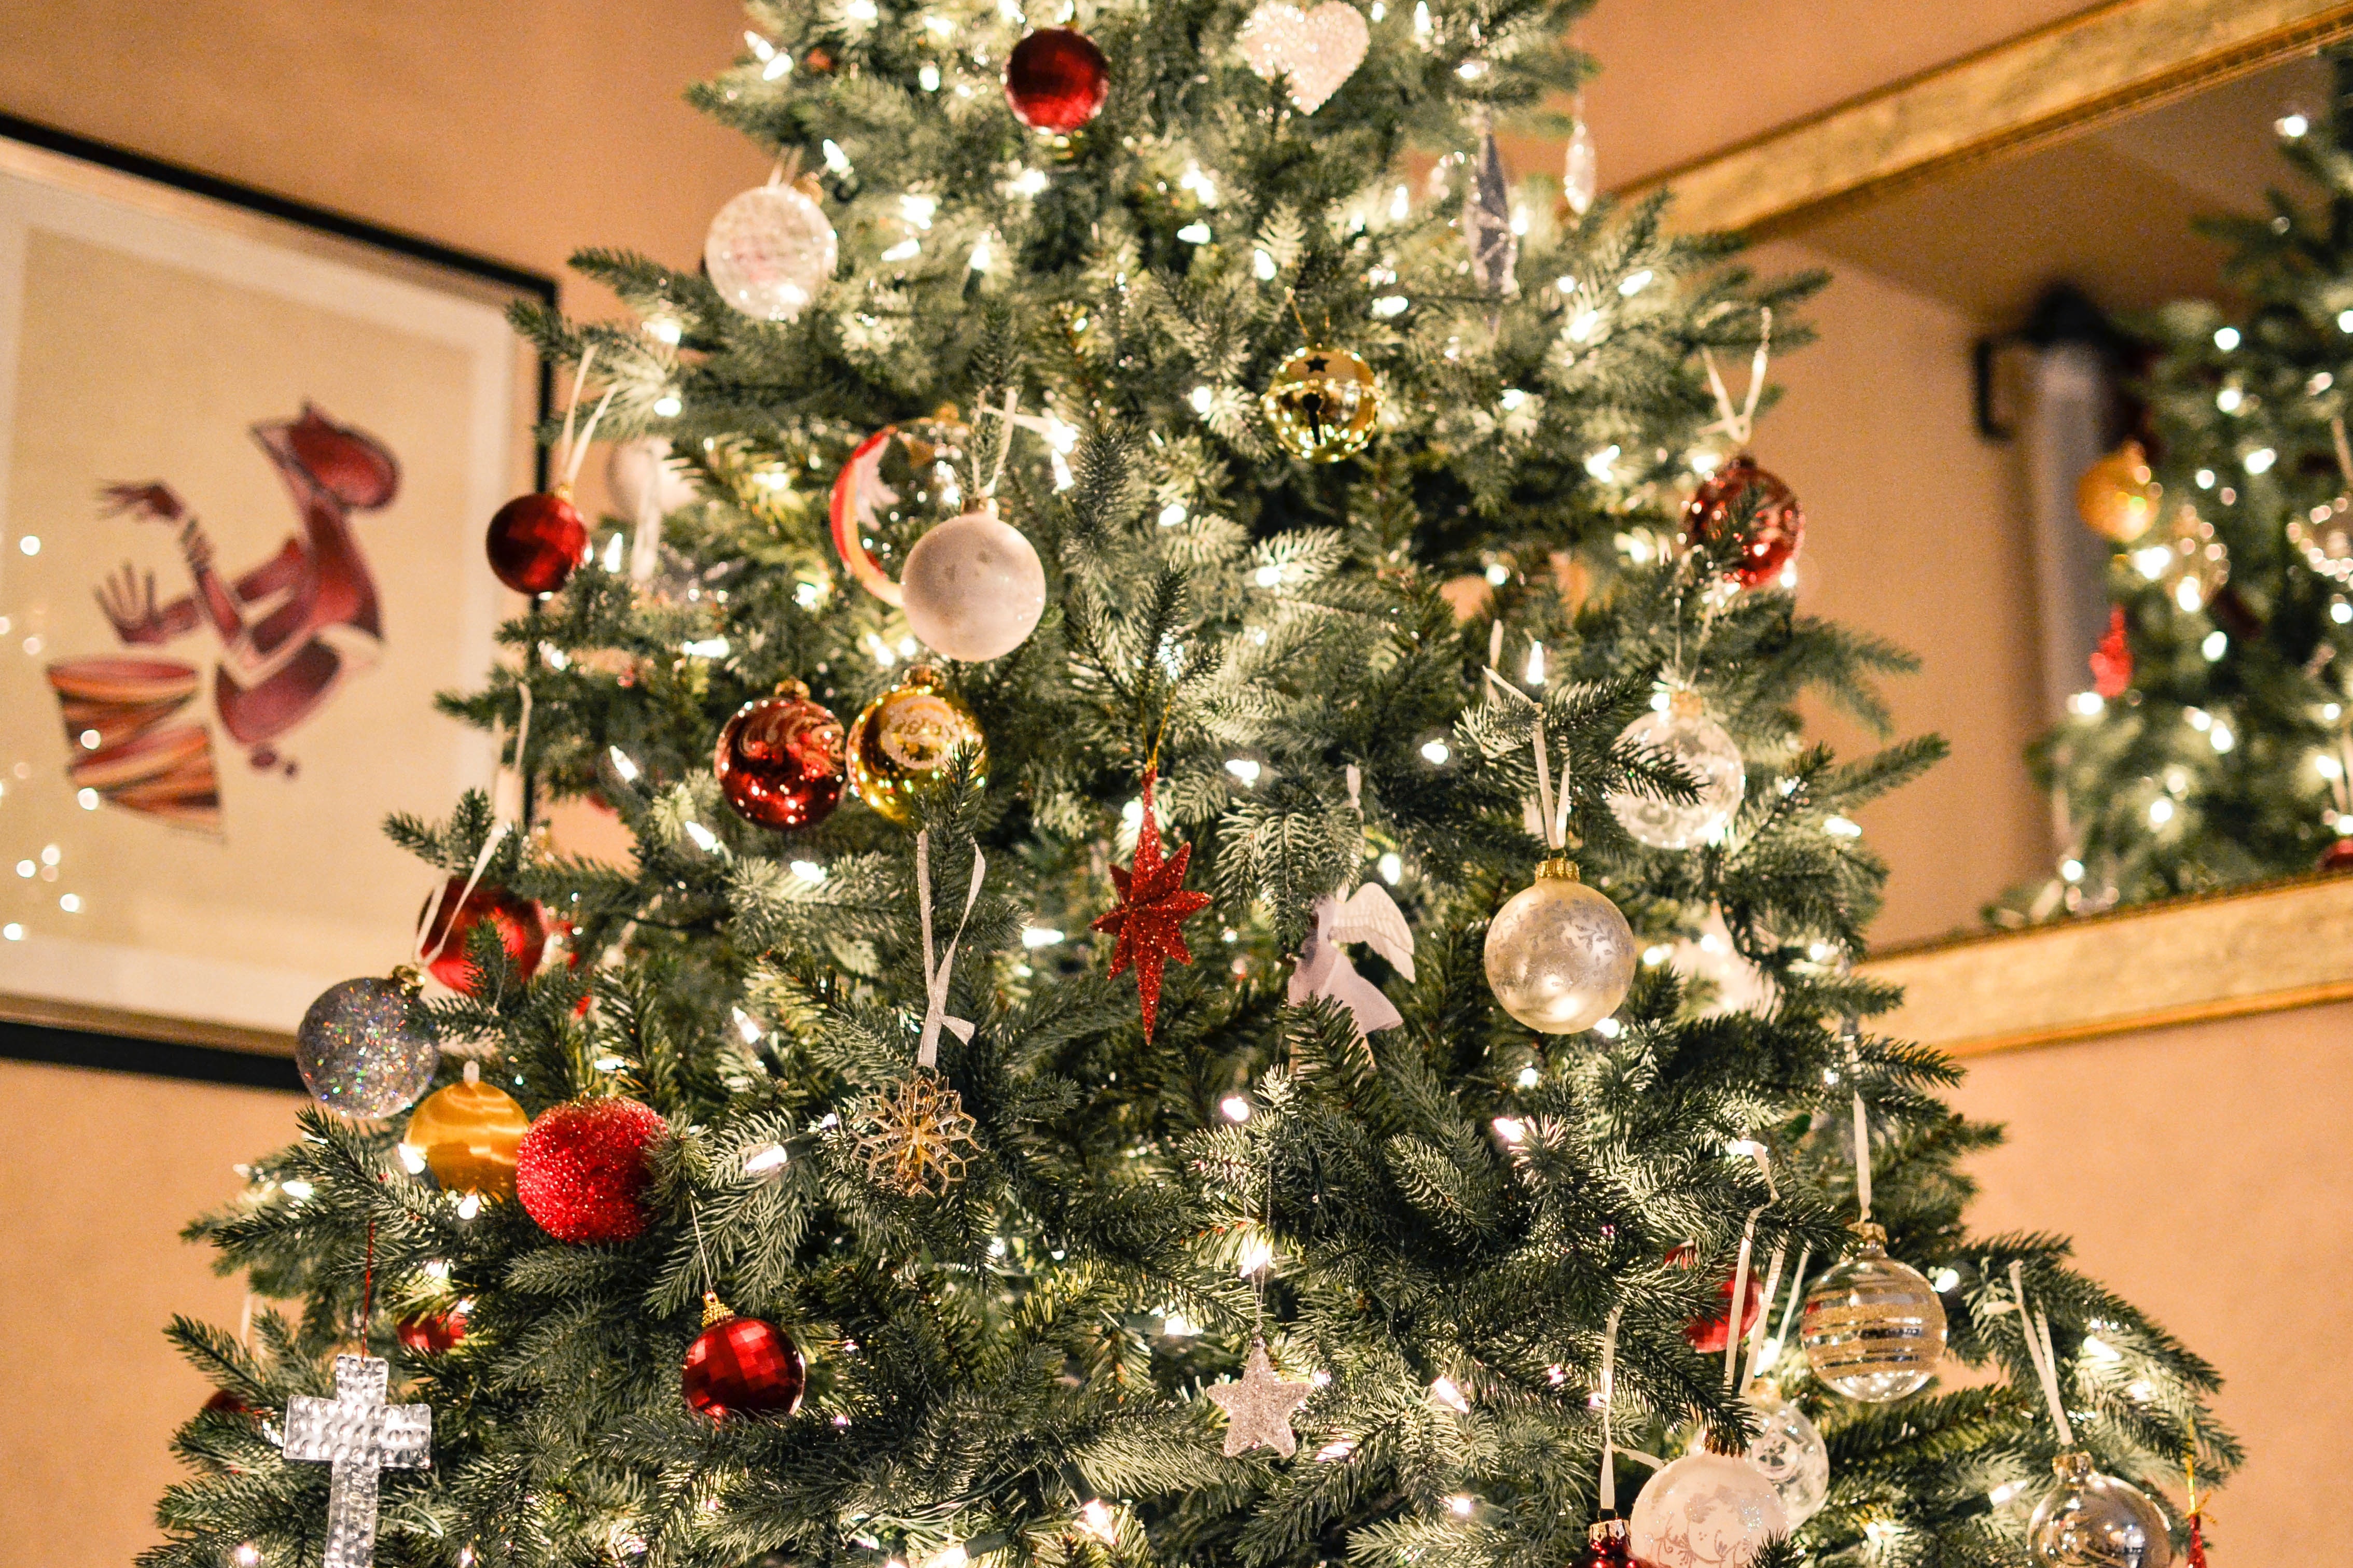
tree, glowing, plant, pine, decoration, holiday, room, christmas, decor, christmas tree, christmas decoration, lights, floristry, ornaments, decorate, christmas lights, woody plant